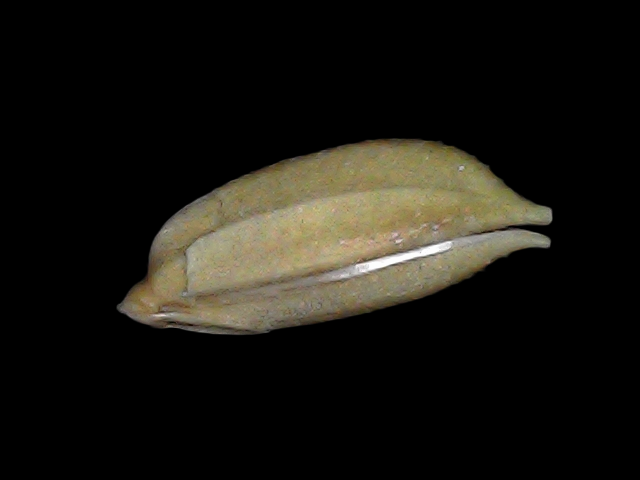
Rice variety: Bd34